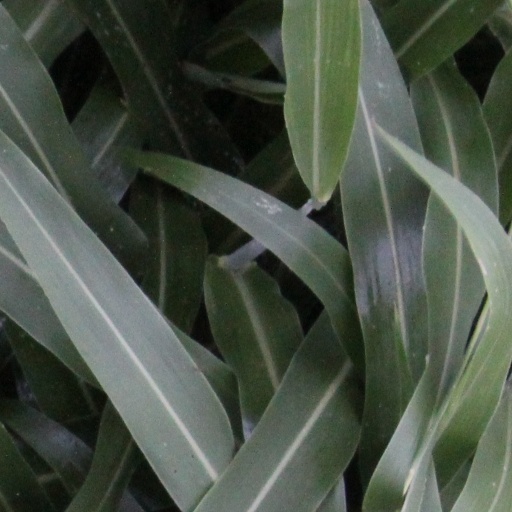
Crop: sorghum